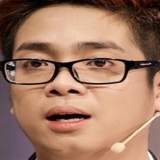
ca sĩ Bùi Anh Tuấn